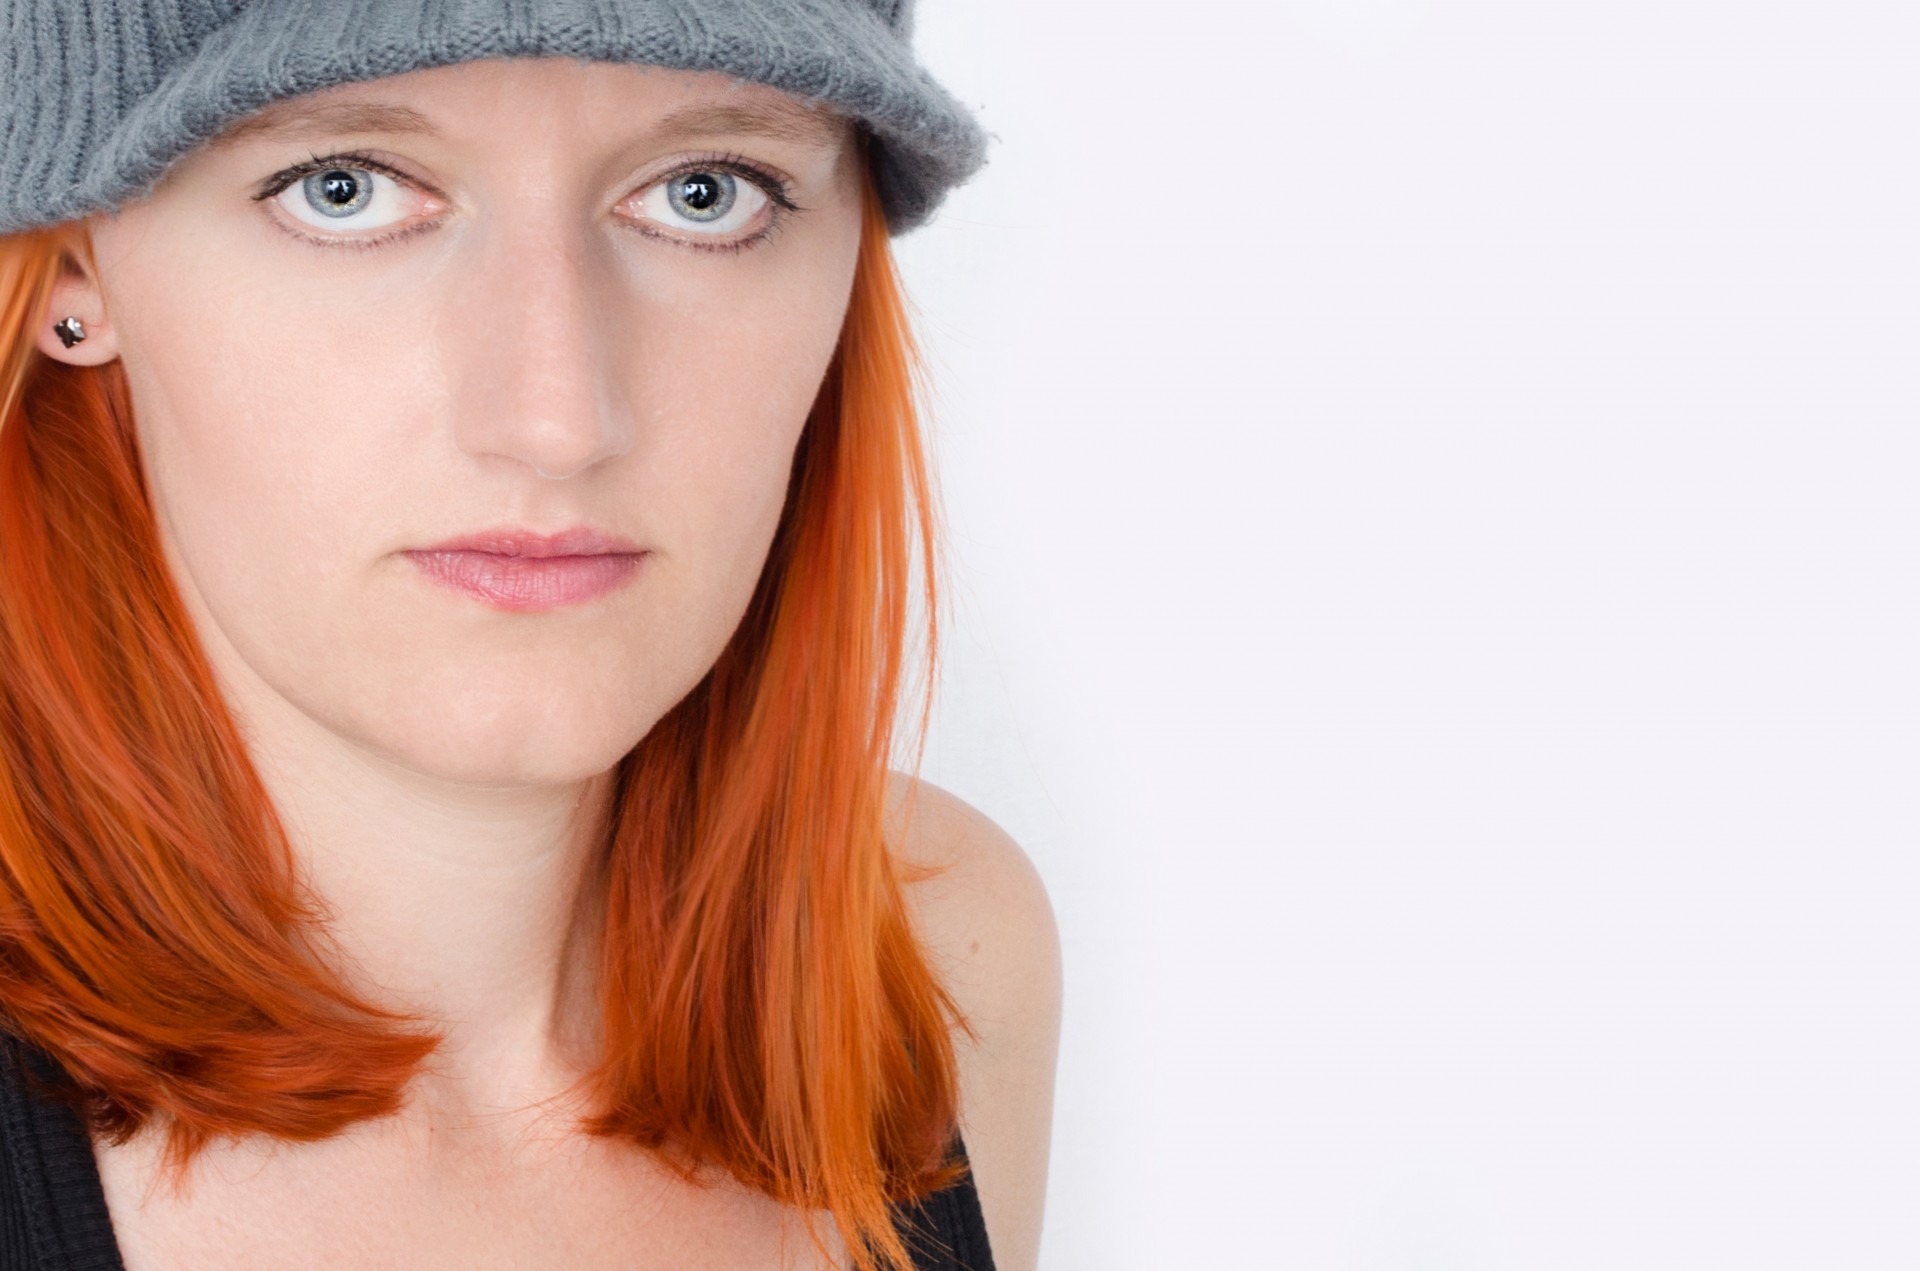
people, girl, woman, hair, female, singer, portrait, model, clothing, lip, hairstyle, long hair, red hair, black hair, face, nose, eyes, wife, women, eye, glasses, head, look, skin, beauty, blond, organ, girlfriends, photo shoot, brown hair, hair coloring, vision care, human hair color